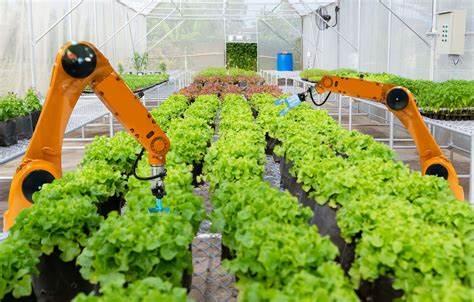
Mashine za kisasa katika shule mbalimbali za kilimo  mashine hizo husaidia katika shule ya kuvuna na kupiga dawa na kadhalika, matumizi ya mashine hii husaidia wakulima kufanya kazi yao kwa jitihada kwani kufanya sehemu kubwa kwa wakati mchache pia kuongeza uzalishaji wa mazao yao.